Raja Talab

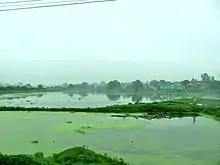

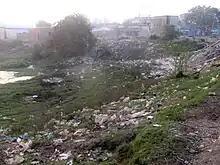

Raja Talab is a large man-made lake located at Jharia Jharkhand, India.